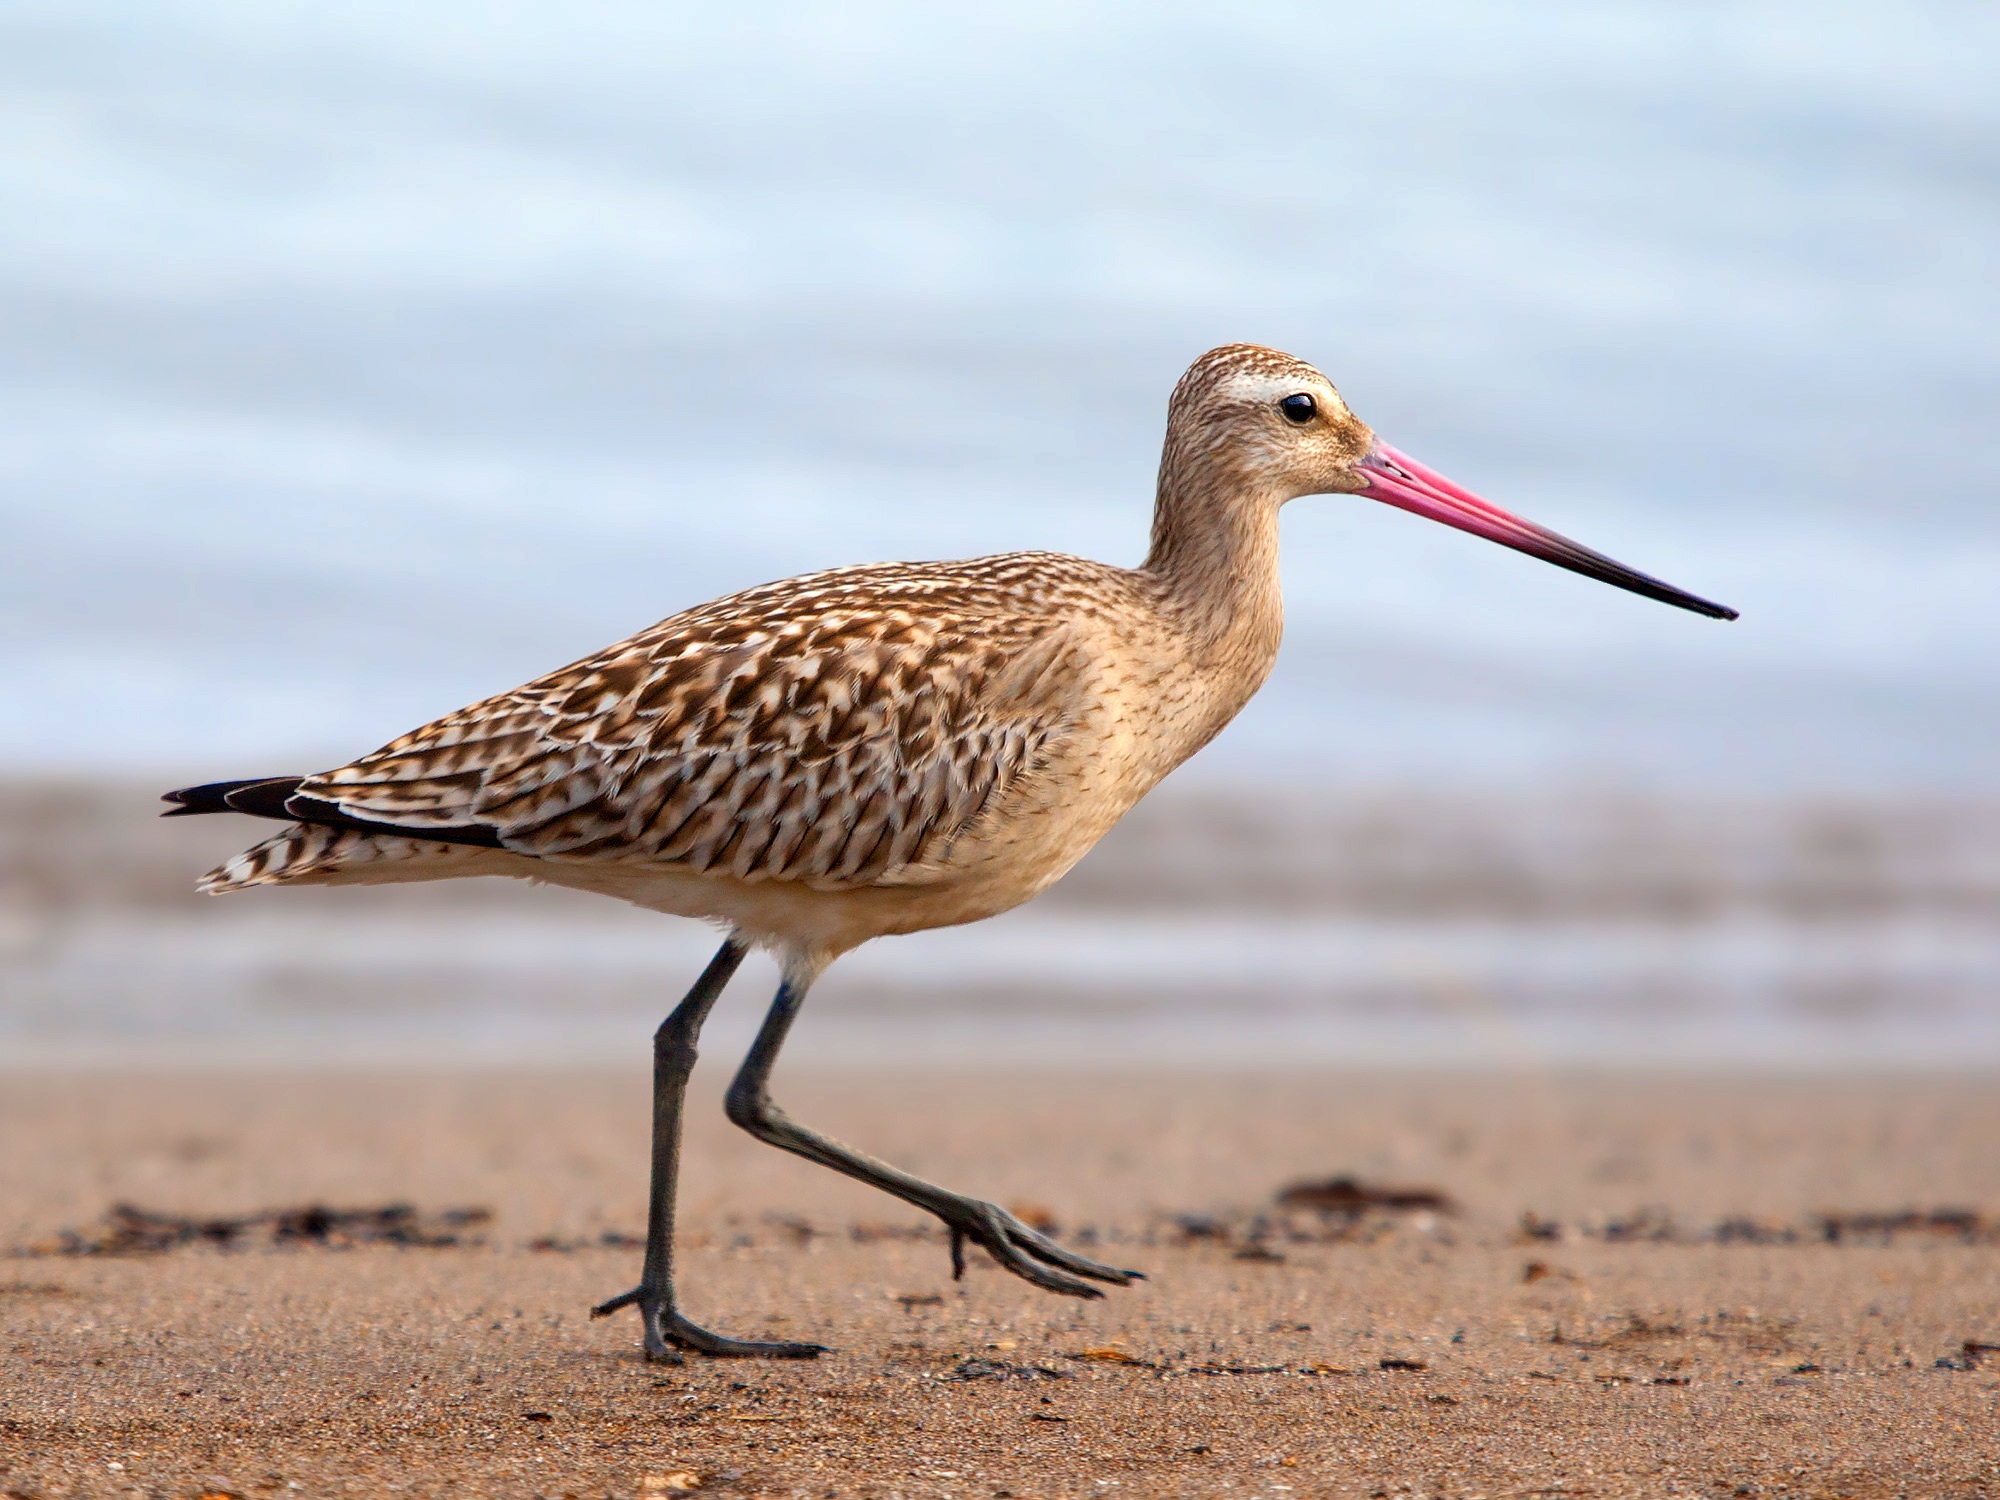
beach, sea, water, nature, sand, ocean, bird, shore, animal, bar, wildlife, beak, fauna, vertebrate, tailed, godwit, shorebird, sandpiper, redshank, bar tailed godwit, bar tailed, limosa, lapponica, calidrid